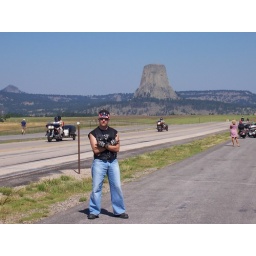
Devils tower in the background and lots a blue skies!